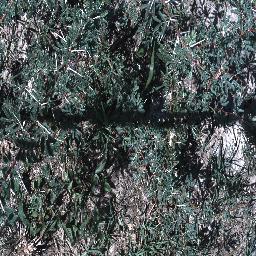
Label: prickly_acacia